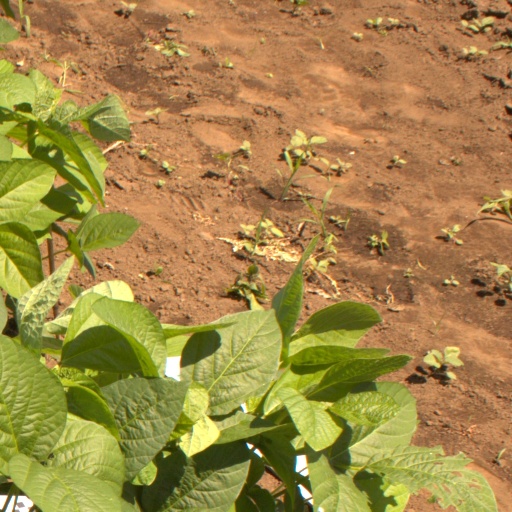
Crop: soybean